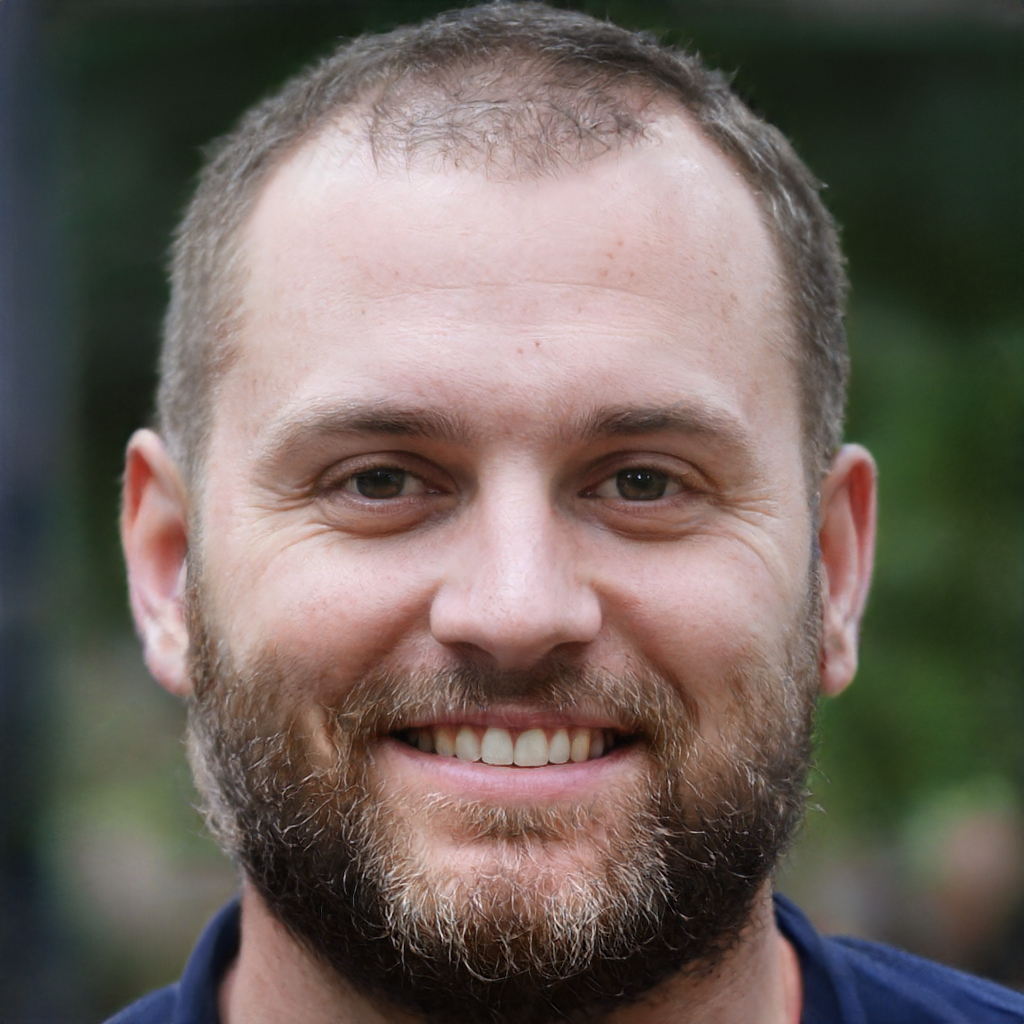
Portrait style: Real Portrait